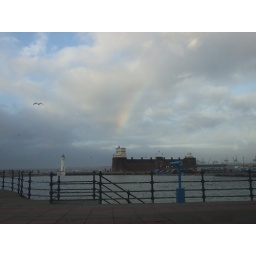
sitting in the car, suddenly noticed the rainbow, this was taken through the window